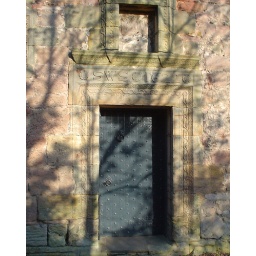
Every man's home is his castle - in the case literaly